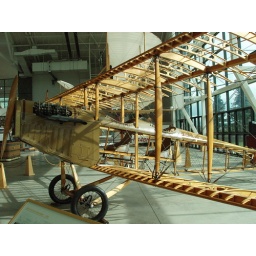
a wooden plane a the Air Museum in McMinnville, Oregon